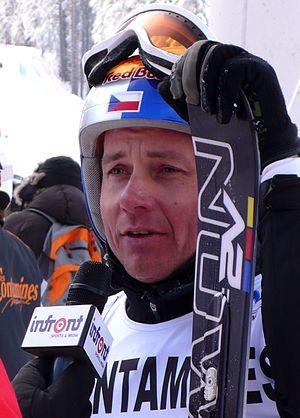
Tomáš Kraus, aux Les Contamines-Montjoie le 10 janvier 2010
Tomáš Kraus, né le 3 mars 1974 à Děčín, est un skieur acrobatique tchèque.